Marguerite Bise

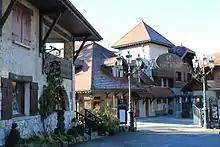
The restaurant "Auberge du père Bise"

Following her death, her son Francois Bise became head chef at Auberge du Père Bise. He once again won three stars for the restaurant during the 1970s. The restaurant remained in the family for a further generation, when Marguerite's granddaughter Sophie Bise became head chef. It was then purchased by French chef Jean Sulpice, who aimed to serve a new menu influenced by Marguerite's dishes.